Smoking ban

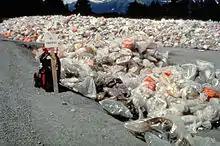
Sometimes smoking is prohibited for safety reasons related to the burning embers produced. Oily waste is piled up after the "Exxon Valdez" oil spill next to a small "No Smoking" sign.

Smoking bans are usually enacted in an attempt to protect non-smokers from the effects of secondhand smoke, which include an increased risk of heart disease, cancer, chronic obstructive pulmonary disease, and other diseases. Laws implementing bans on indoor smoking have been introduced by many countries and other jurisdictions as public knowledge about these health risks increased.